Terry Moore (baseball)

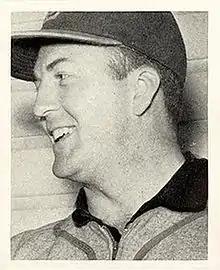
Moore in 1941

A right-handed batter and thrower, Moore began his professional baseball career in 1932. In 1934, he hit .328 in the American Association and earned a roster spot with the Cardinals the following season.